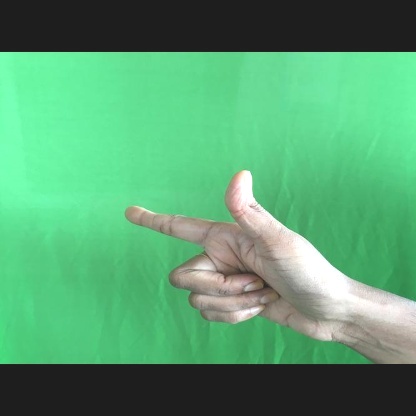
Mudra: Chandrakala